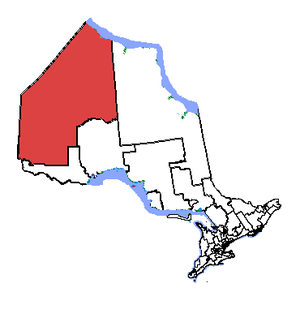
Kenora est une circonscription électorale fédérale et provinciale en Ontario.